V8 engine

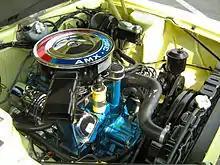
The AMC V8 engine was manufactured 1956–1991; pictured here, the AMC 390, installed in an AMX

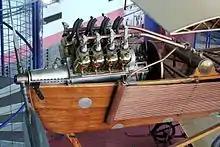
Antoinette_8V in a 1909 Antoinette VII aircraft

A V8 engine is an eight-cylinder piston engine in which two banks of four cylinders share a common crankshaft and are arranged in a V configuration.